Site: brandenburg
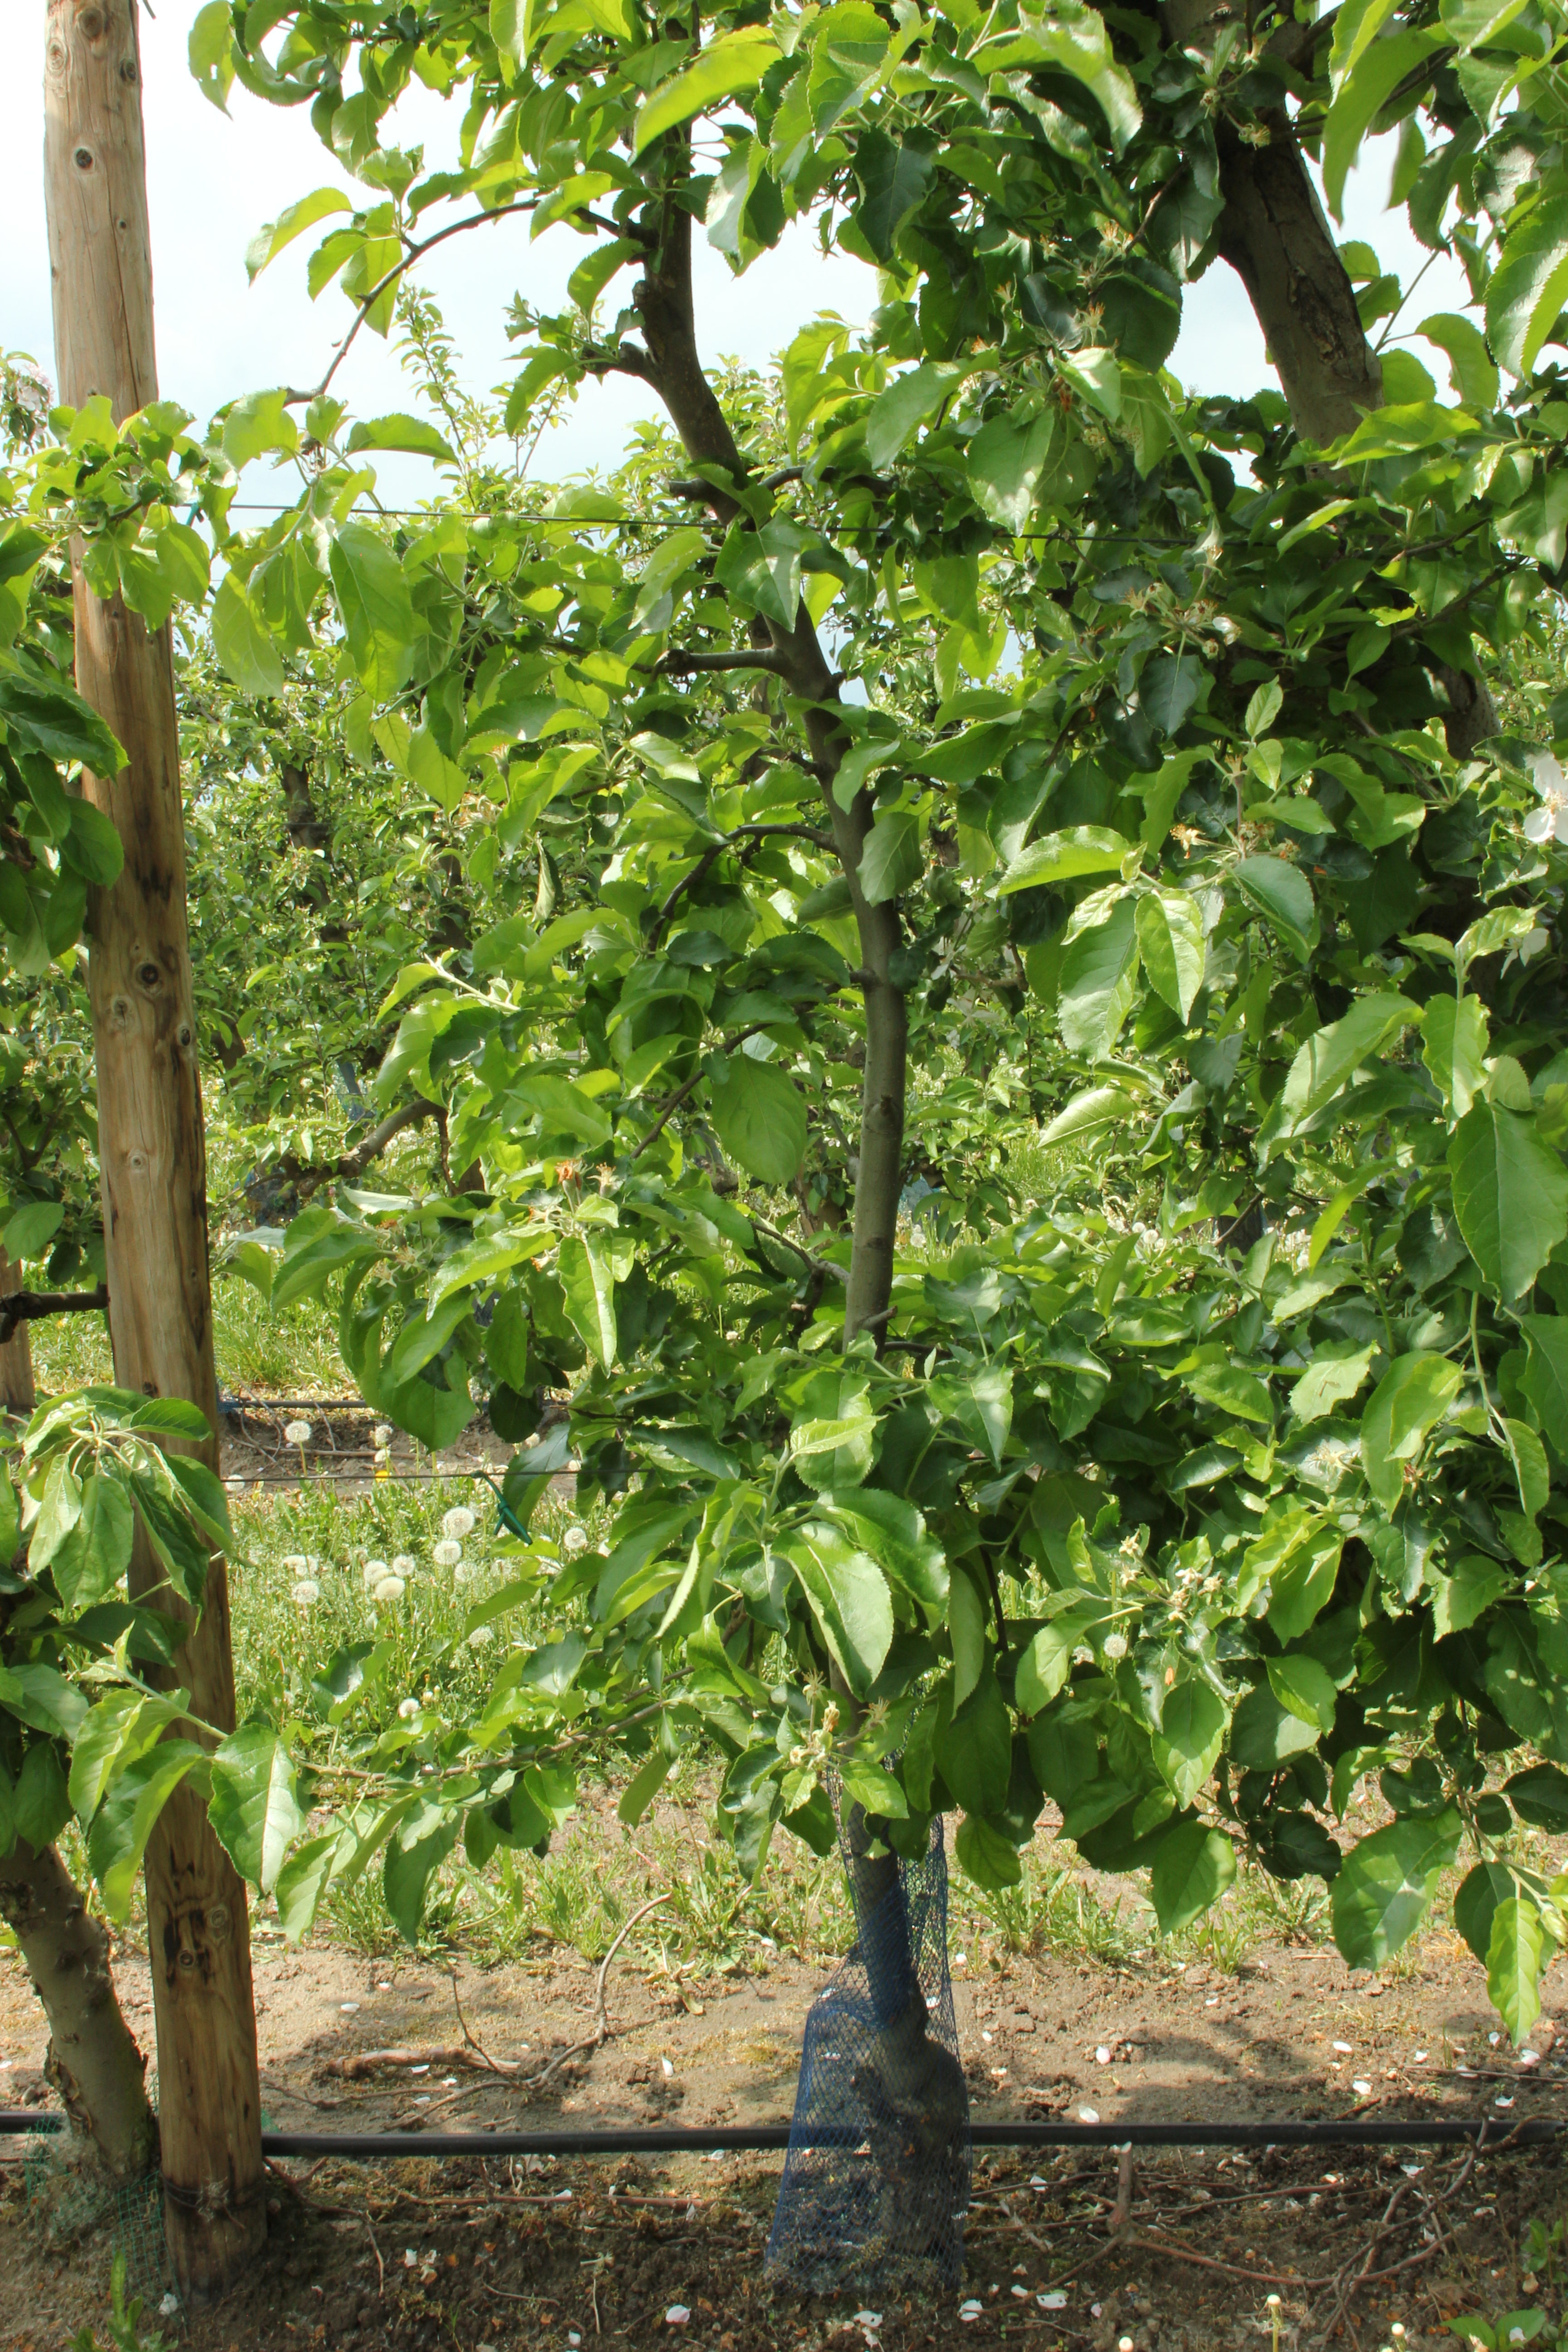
Growth stage (BBCH 67): Flowering